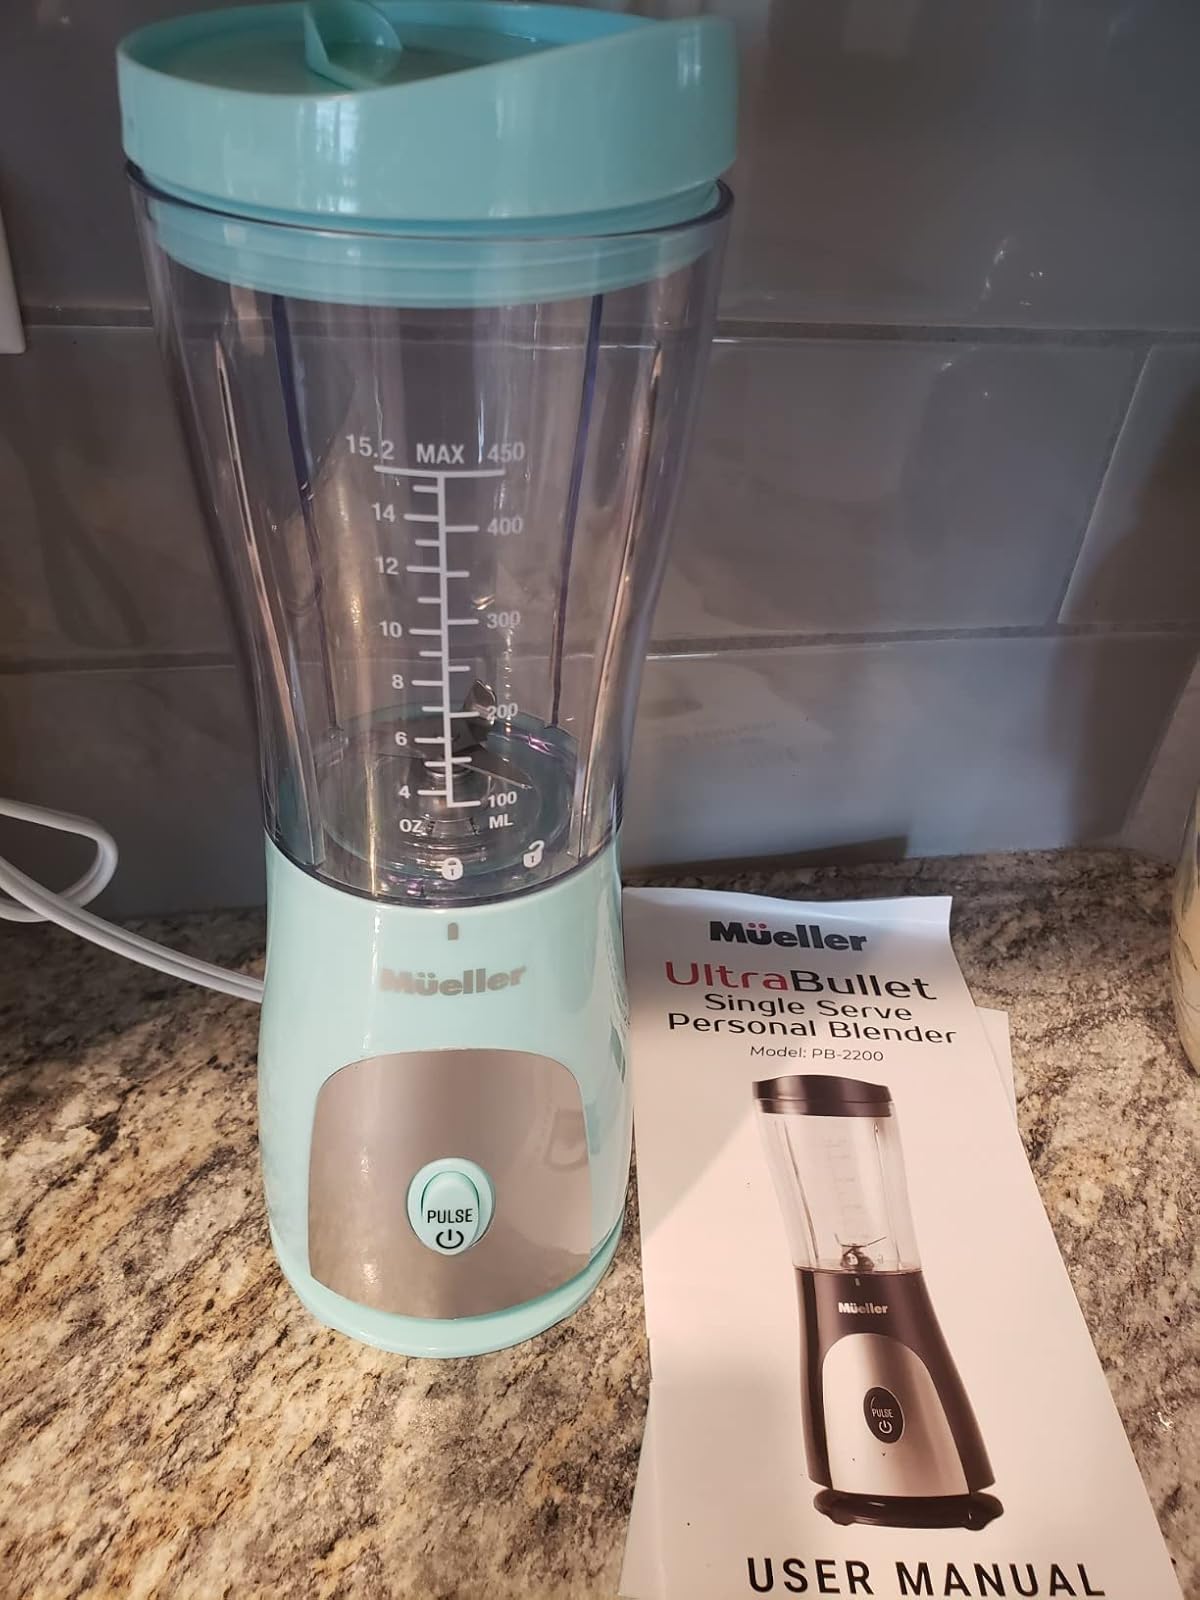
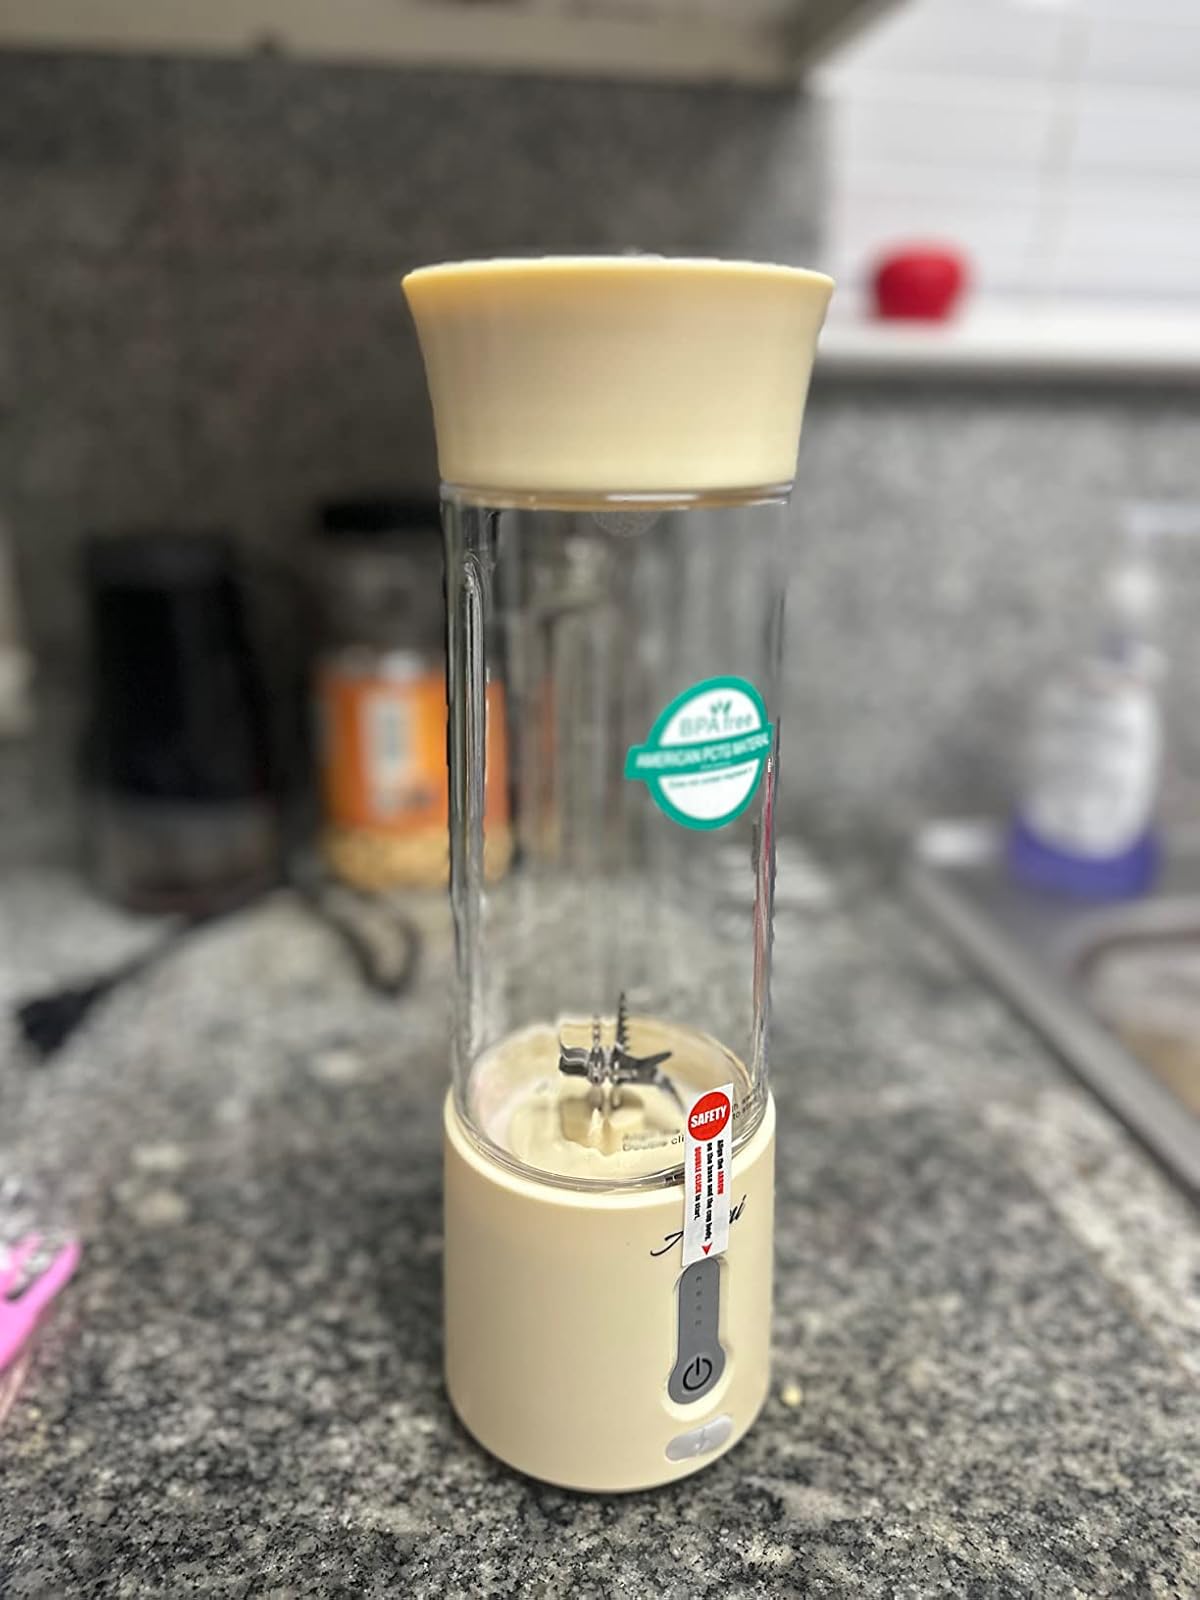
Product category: items_blender
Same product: no